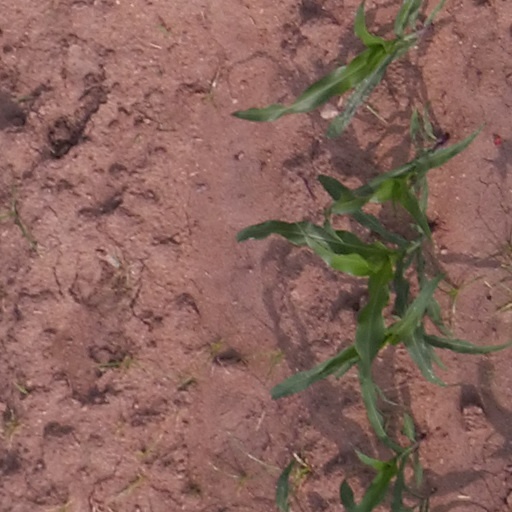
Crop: maize; corn